Antoine Monot Jr.

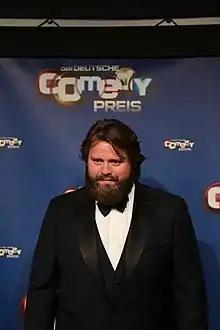
Monot at the Deutscher Comedypreis 2017

Antoine Monot Jr. (born 22 June 1975 in Rheinbach, West Germany) is a Swiss-German actor and film producer with both German and Swiss citizenship. He had his breakthrough with the film "Absolute Giganten" in 1999 and became known to a wider audience especially through his work as a testimonial for technical trade chain Saturn. Since 2014, he has appeared as an advocate in the relaunch of the TV series "Ein Fall für zwei".